Law & Order: Special Victims Unit season 10

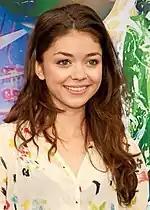
After Sarah Hyland played a hyperactive student in "Hothouse," followed by a breakout role in "Modern Family".

The premiere episode "Trials" stars Sara Gilbert as a rape victim who has given up her child and Luke Perry and Julie Bowen as the foster parents who begin taking care of him. When interviewed about his character, Perry stated that "there are always moments when you gotta find the humanity to people who may be considered the bad guy." Gilbert mentioned being a fan of the show and said "People know me more for comedy, I think, so it's always exciting to me when I get to play something so dramatic." For the role of the foster child, the directors held auditions in New York and Los Angeles before casting Jae Head. In the same episode, Mary Beth Evans briefly appeared as a doctor. She said that the head of NBC daytime "wanted to make "Days of Our Lives" less of an island and get people from our show onto other NBC shows."